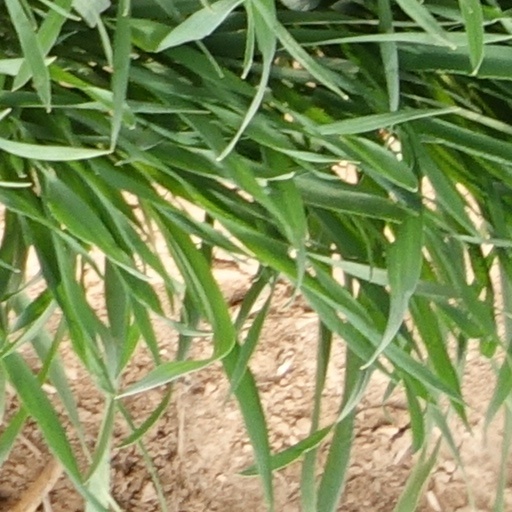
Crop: wheat